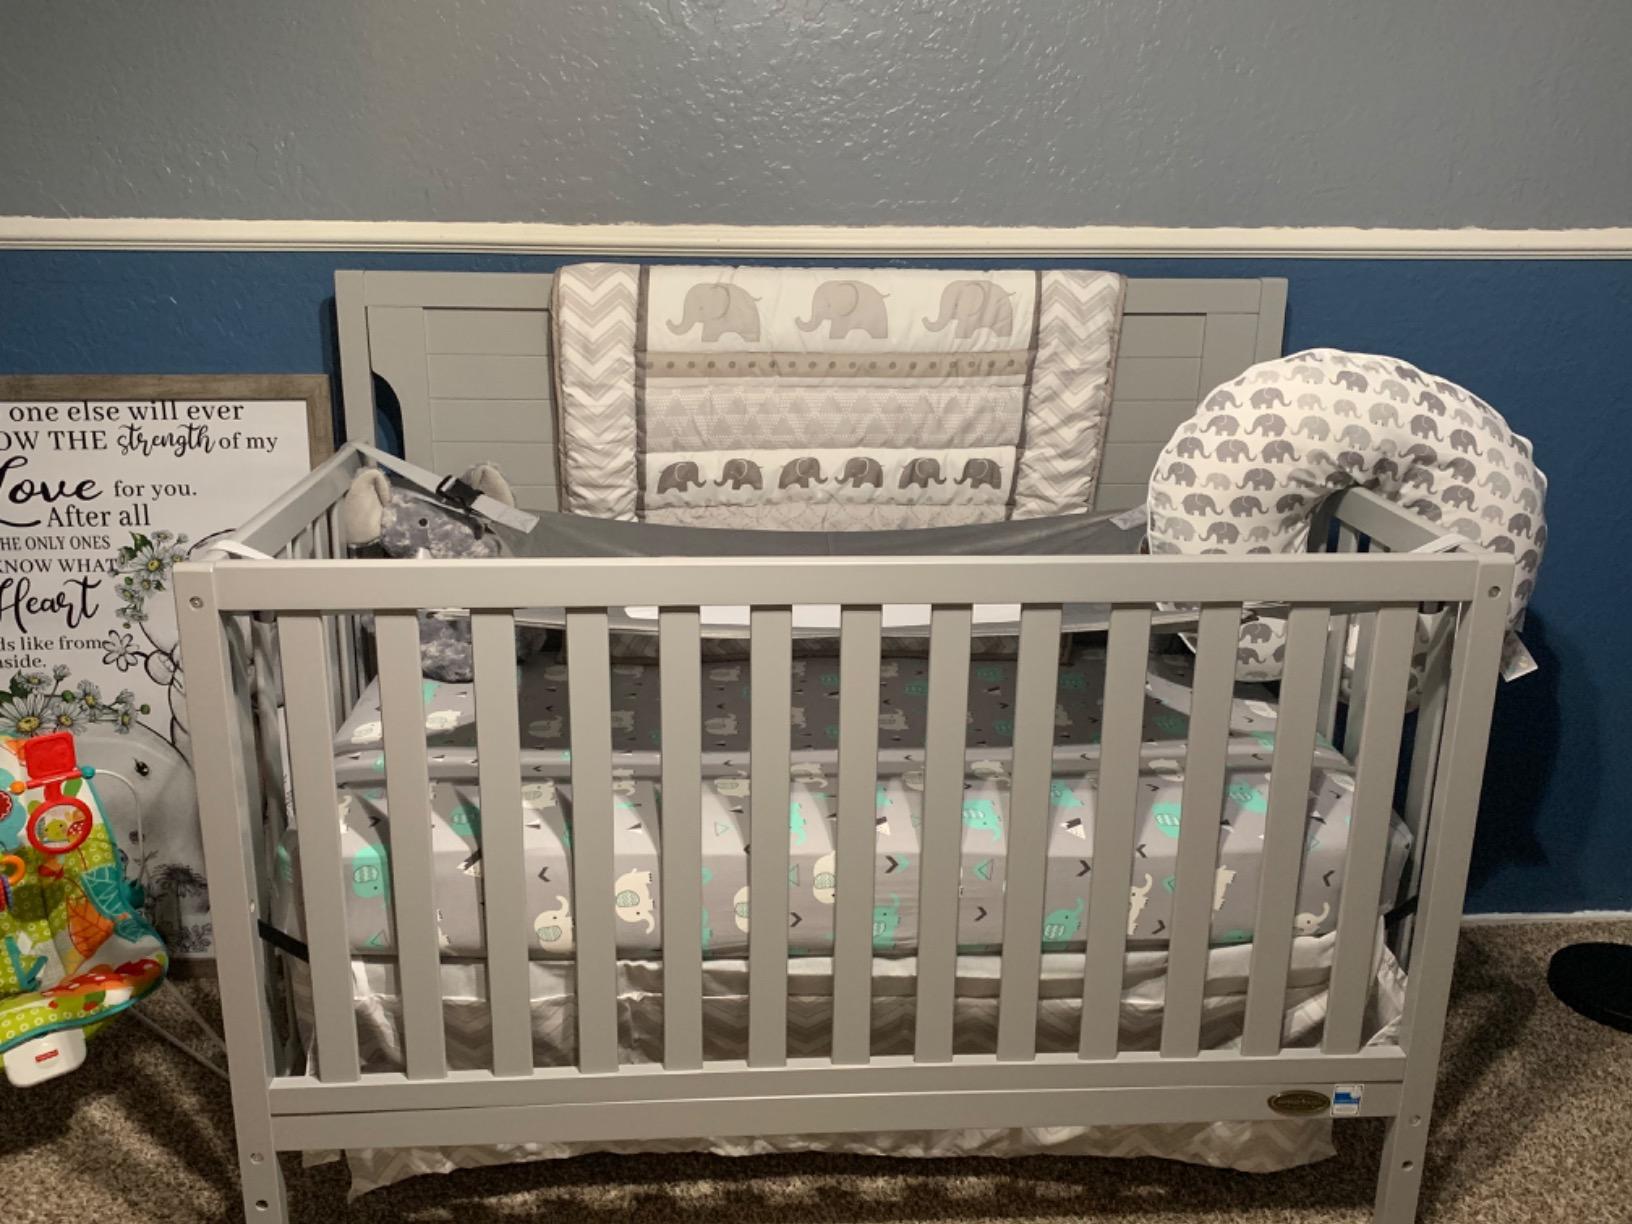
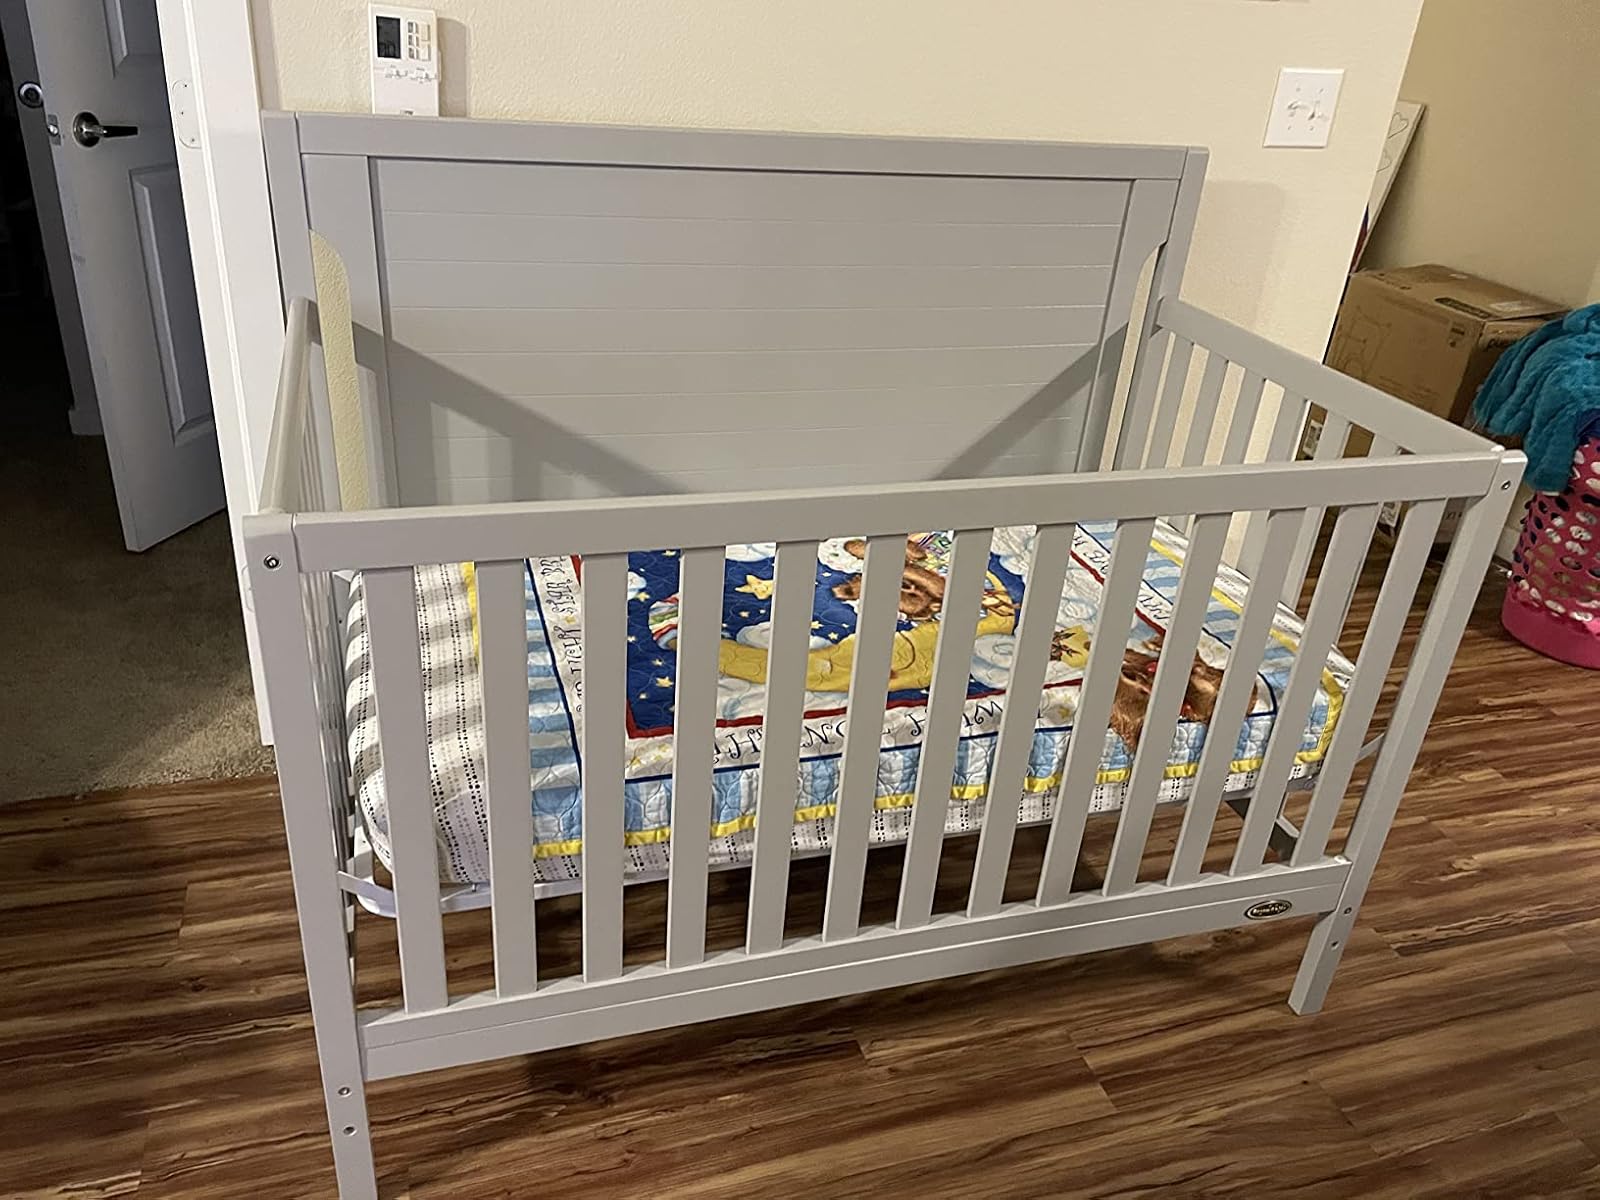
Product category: products_crib
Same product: yes